László Salgó

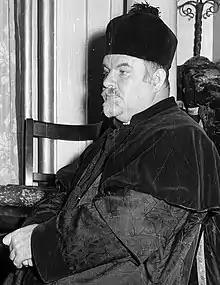
László Salgó

László Salgó (23 April 1910, Budapest – 24 July 1985, Budapest) was a Hungarian rabbi and member of the National Assembly.